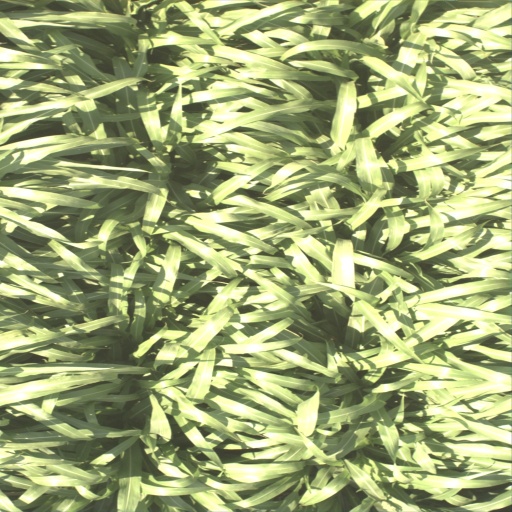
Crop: sorghum